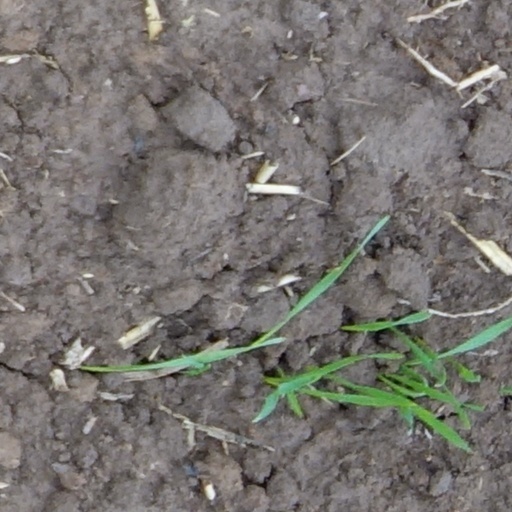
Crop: wheat